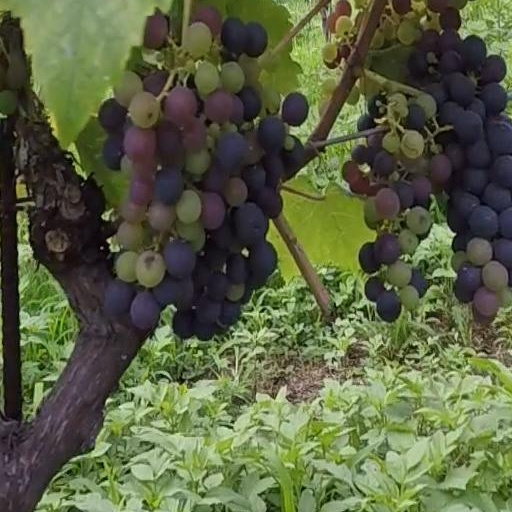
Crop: grape